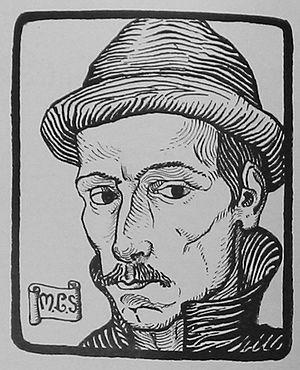
Le normand est une langue d'oïl parlée en Normandie continentale et insulaire. Il est classé dans les langues sérieusement en danger par l'Unesco.